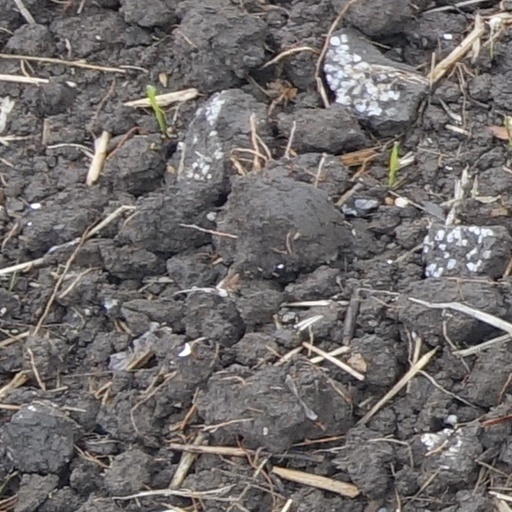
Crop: wheat